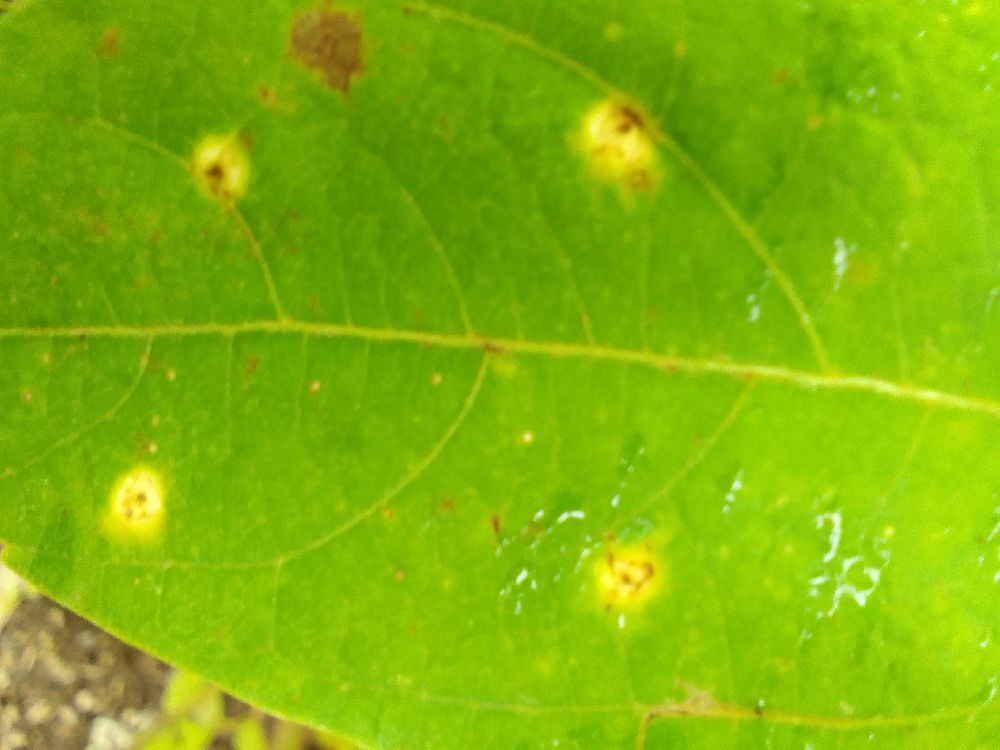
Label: rust